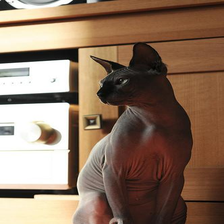
Species: cat
Breed: Sphynx